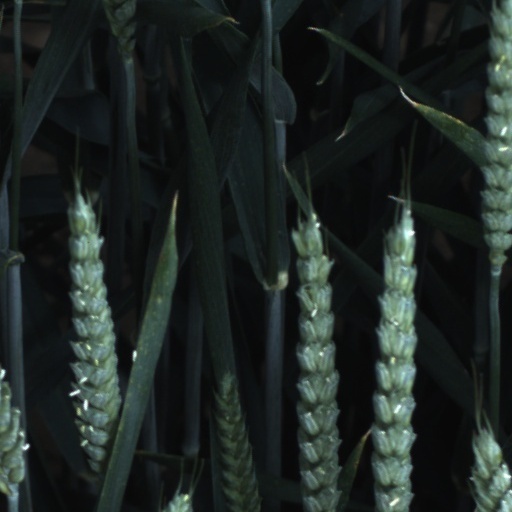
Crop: wheat